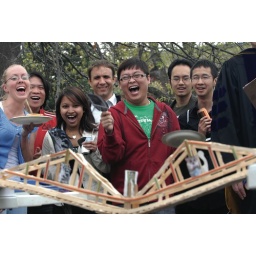
This year's Agre Challenge is to build the sturdiest bridge over a three foot span using limited materials.